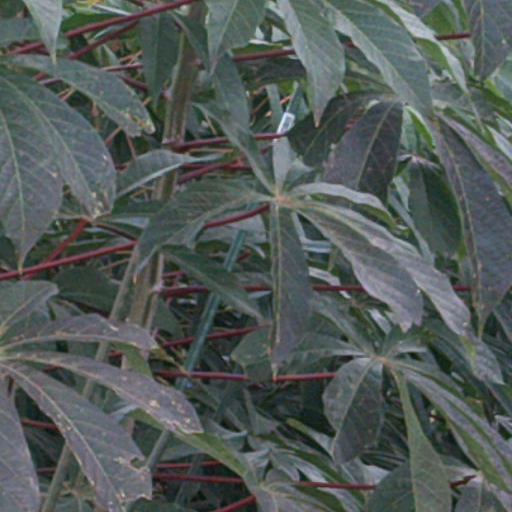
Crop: cassava